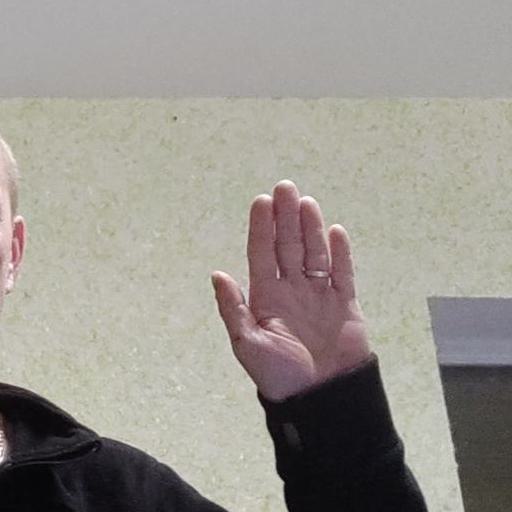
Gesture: stop